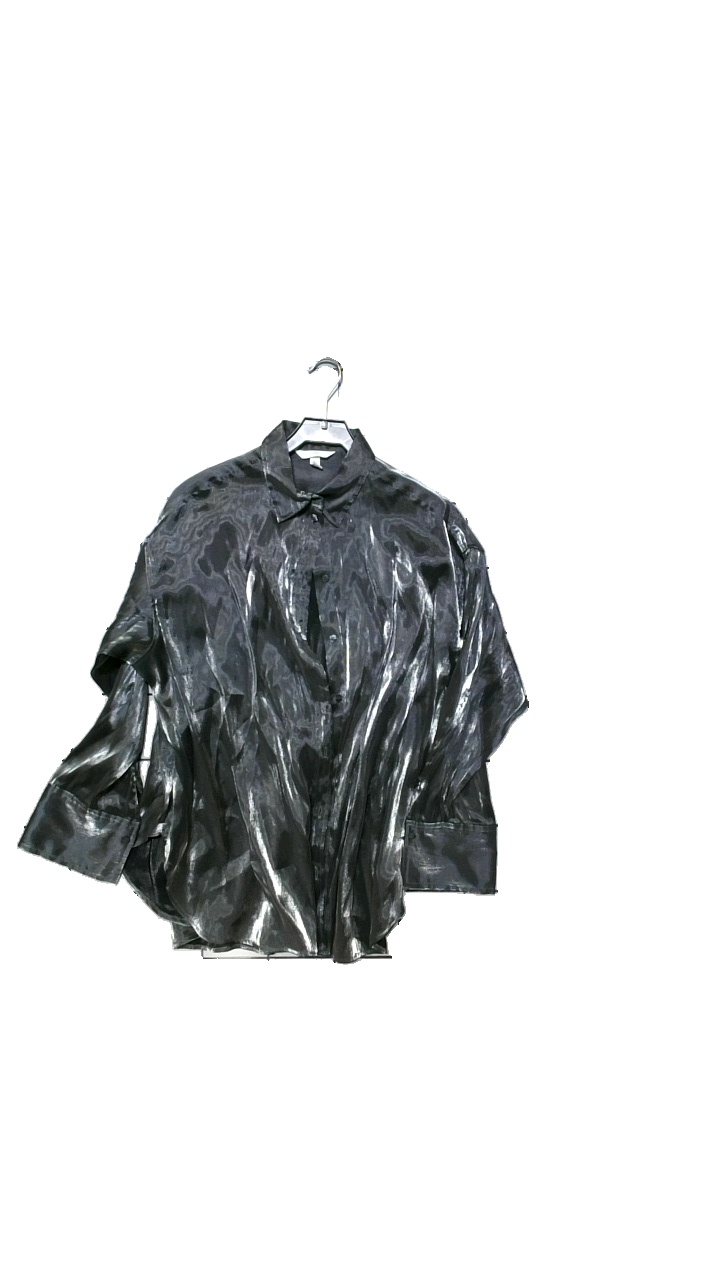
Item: Blouse (Ladies)
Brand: H&m
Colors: Grey
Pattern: Metallic
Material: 78% viscose, 22% polyester
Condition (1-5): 5
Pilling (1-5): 5
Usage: Reuse
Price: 50-100